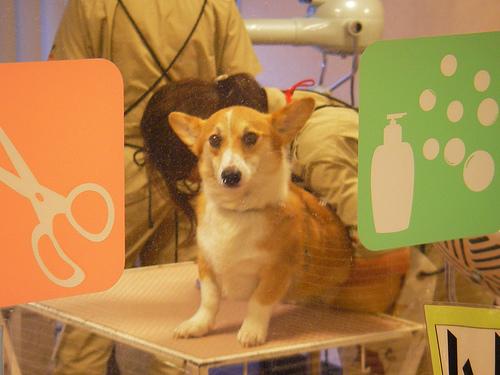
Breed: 205-n000029-Pembroke